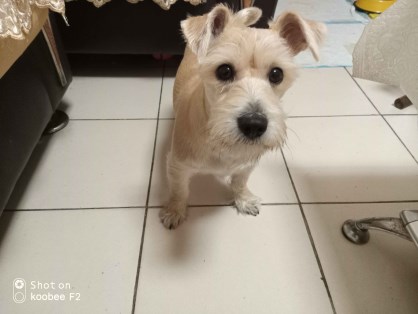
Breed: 2342-n000102-miniature_schnauzer